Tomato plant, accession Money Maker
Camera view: horizontal (90 deg, fisheye); turntable rotation: 330 degrees
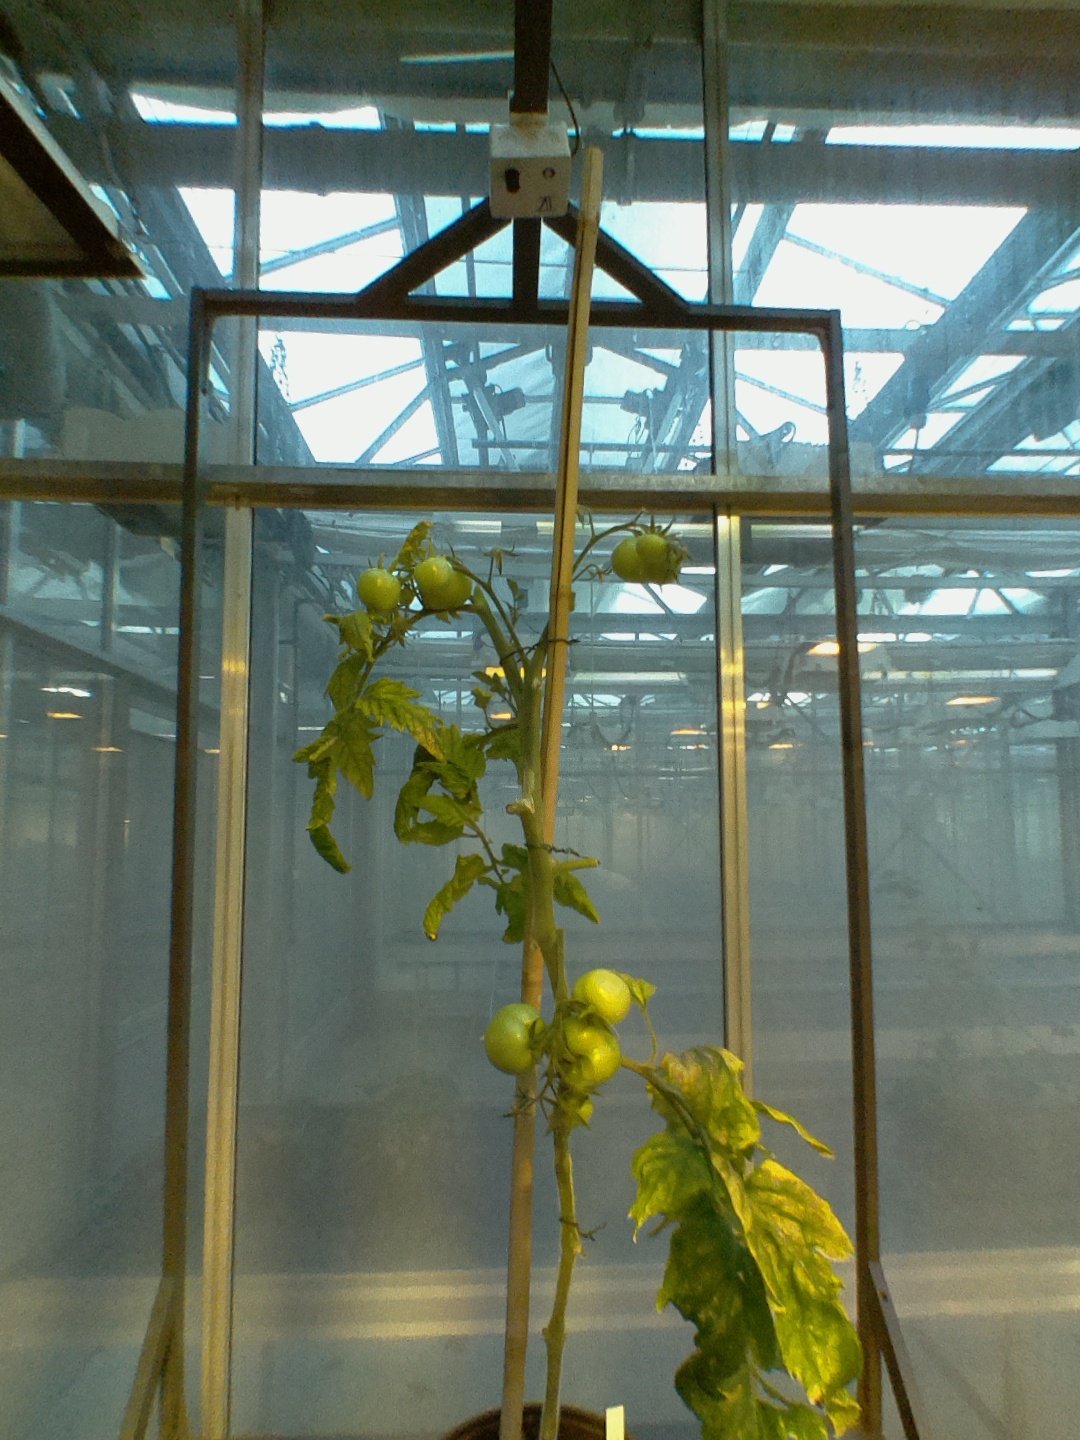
BBCH growth stage 79: 90% -100% of final fruit size